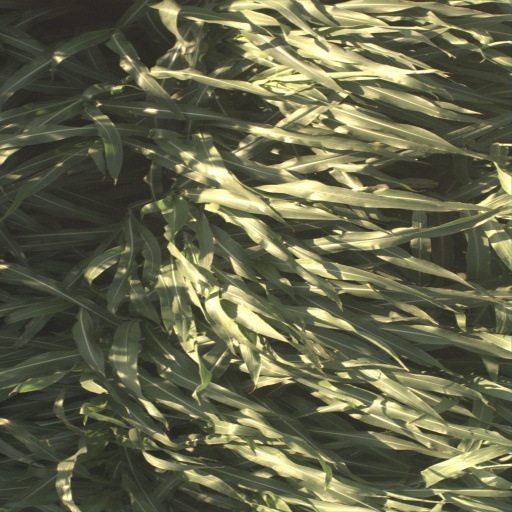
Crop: sorghum